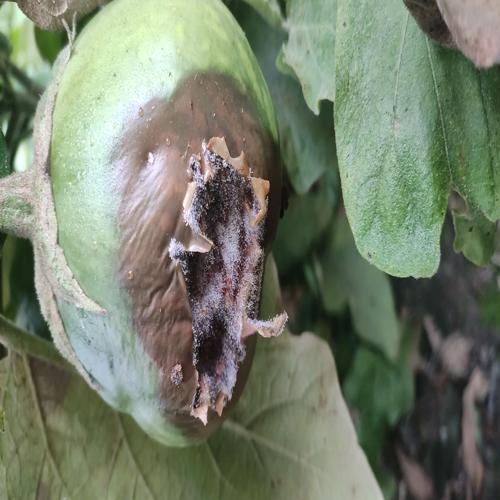
Label: Wet Rot